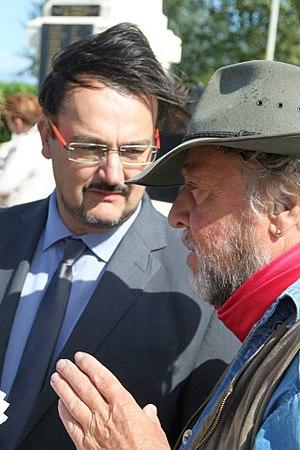
Lors de la pose de Stolpersteins en France, août 2018, Gunter Demnig et Christophe Woehrle
Les Stolpersteine sont une création de l'artiste berlinois Gunter Demnig. Ce sont des pavés de béton ou de métal de dix centimètres de côté enfoncés dans le sol. La face supérieure, affleurante, est recouverte d'une plaque en laiton qui honore la mémoire d'une victime du nazisme. Chaque cube rappelle la mémoire d'une personne déportée dans un camp de concentration ou dans un centre d'extermination parce qu'elle était Juive, Rom, communiste, Sinté, Yéniche membre de la résistance, homosexuelle, témoin de Jéhovah, chrétienne en opposition au régime nazi ou handicapée.